Jacques Rohault

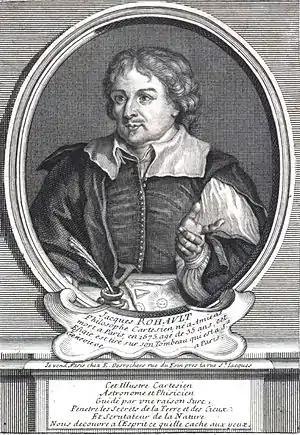
Engraving of French physicist Jacques Rohault

Jacques Rohault (1618 – 27 December 1672) was a French philosopher, physicist and mathematician, and a follower of Cartesianism.